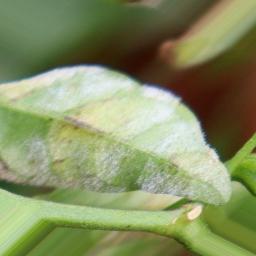
Label: powdery mildew